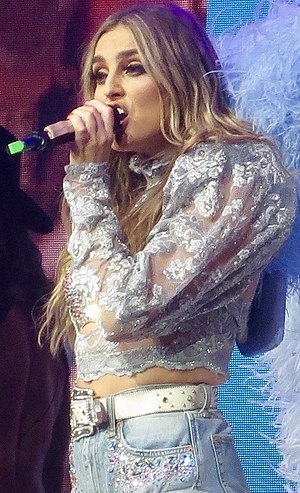
Perrie Edwards
Perrie Edwards i 2017
Perrie Louise Edwards er en sanger fra Storbritannien.